Raja Mohan

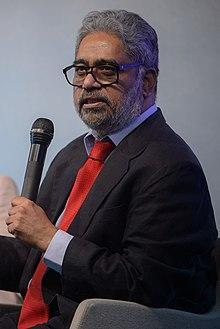
Raja Mohan in 2016

Chilamkuri Raja Mohan is an academic and foreign policy analyst. He is the Director of the Institute of South Asian Studies,